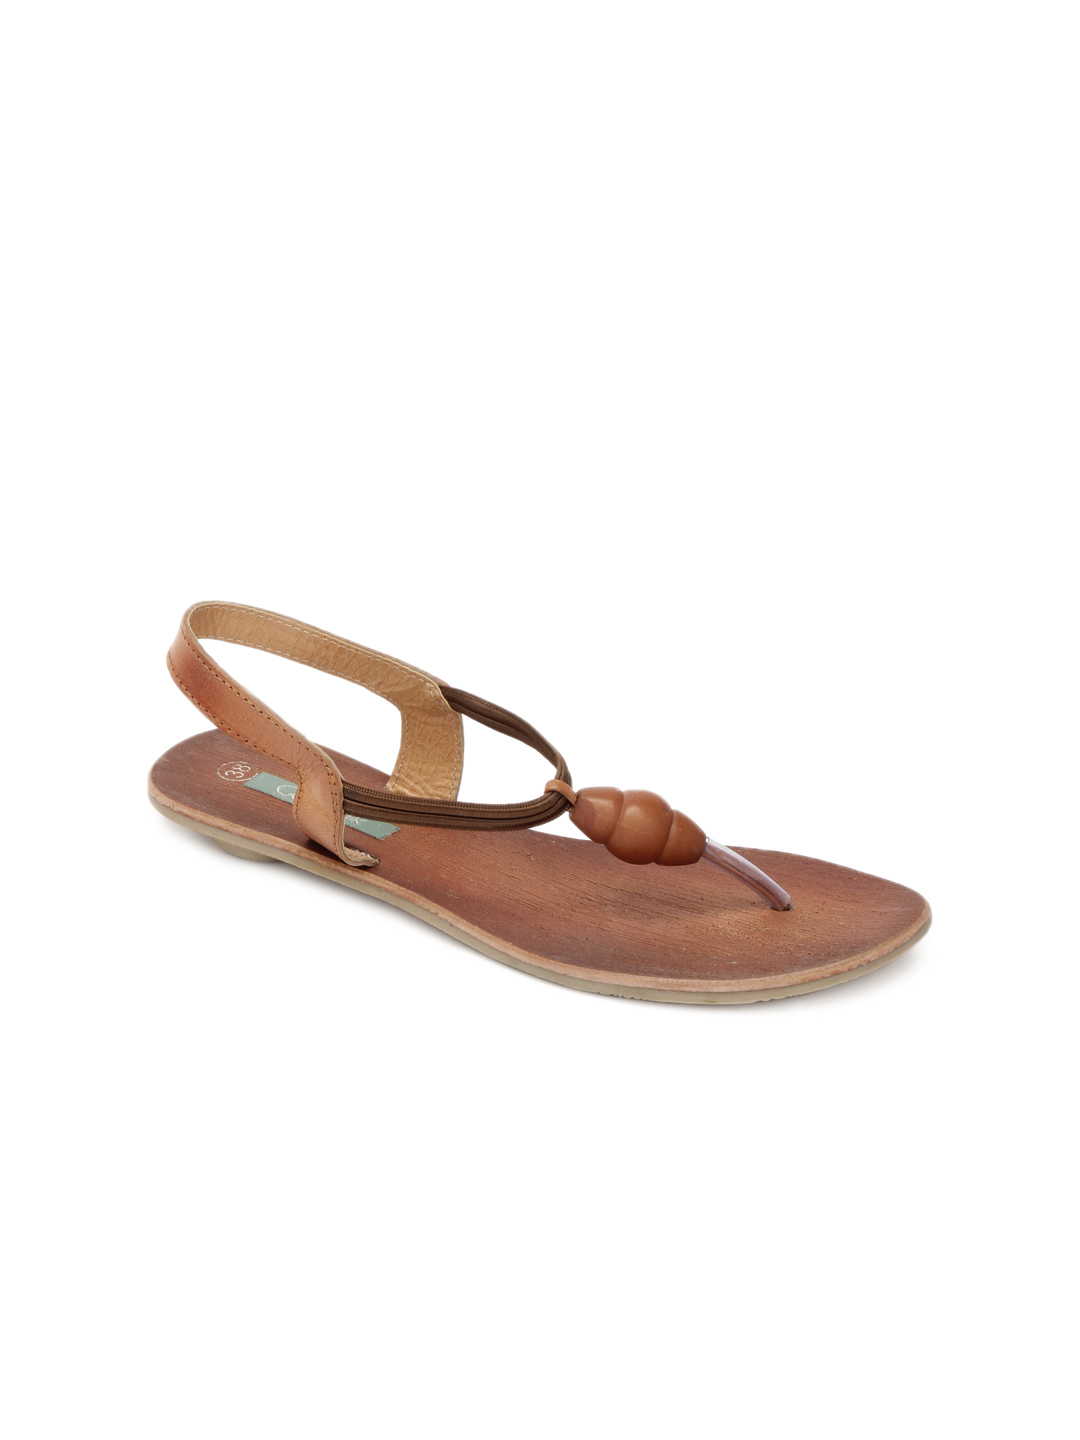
Catwalk Women Brown Sandals
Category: Footwear / Shoes / Heels
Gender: Women
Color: Brown
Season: Winter 2015
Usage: Casual